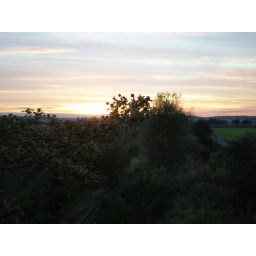
Sunset Over BilsthorpeTaken up near the bridge at top of the street includes Sports Field